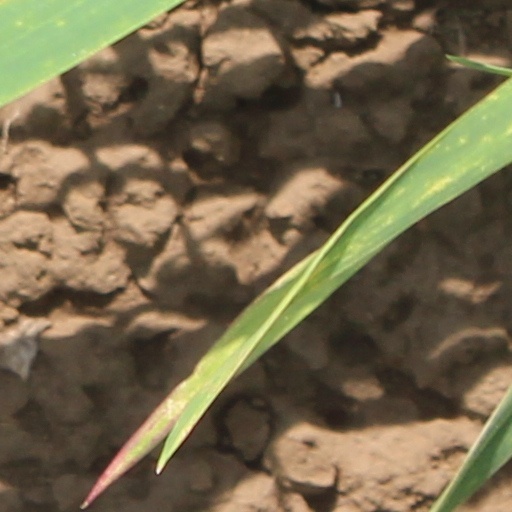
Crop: wheat